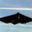
Label: airplane